Okenia aspersa

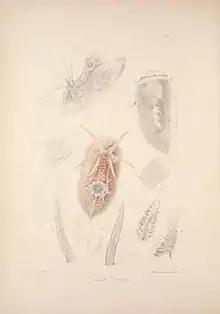
"Okenia aspersa" illustration accompanying the original description in "A monograph of the British nudibranchiate Mollusca"

This goniodorid nudibranch is translucent white in colour, with spots and blotches of red-brown and cream It shows marbling over the body, on the pallial tentacles, rhinophores and gills.